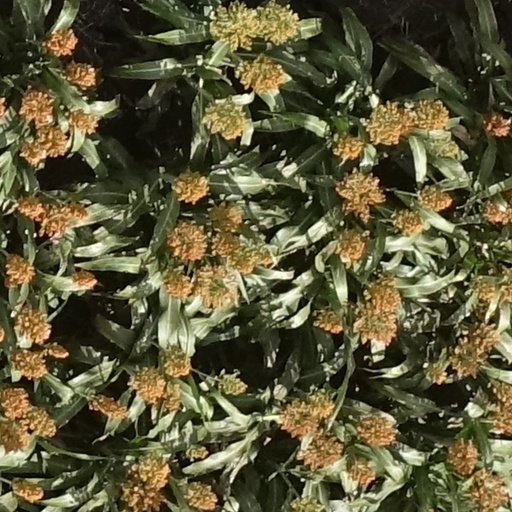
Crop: sorghum